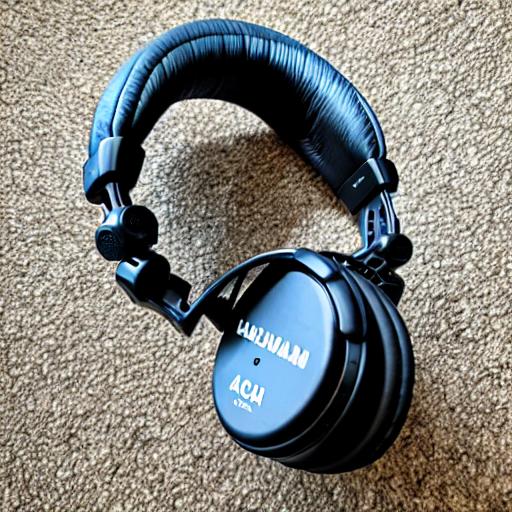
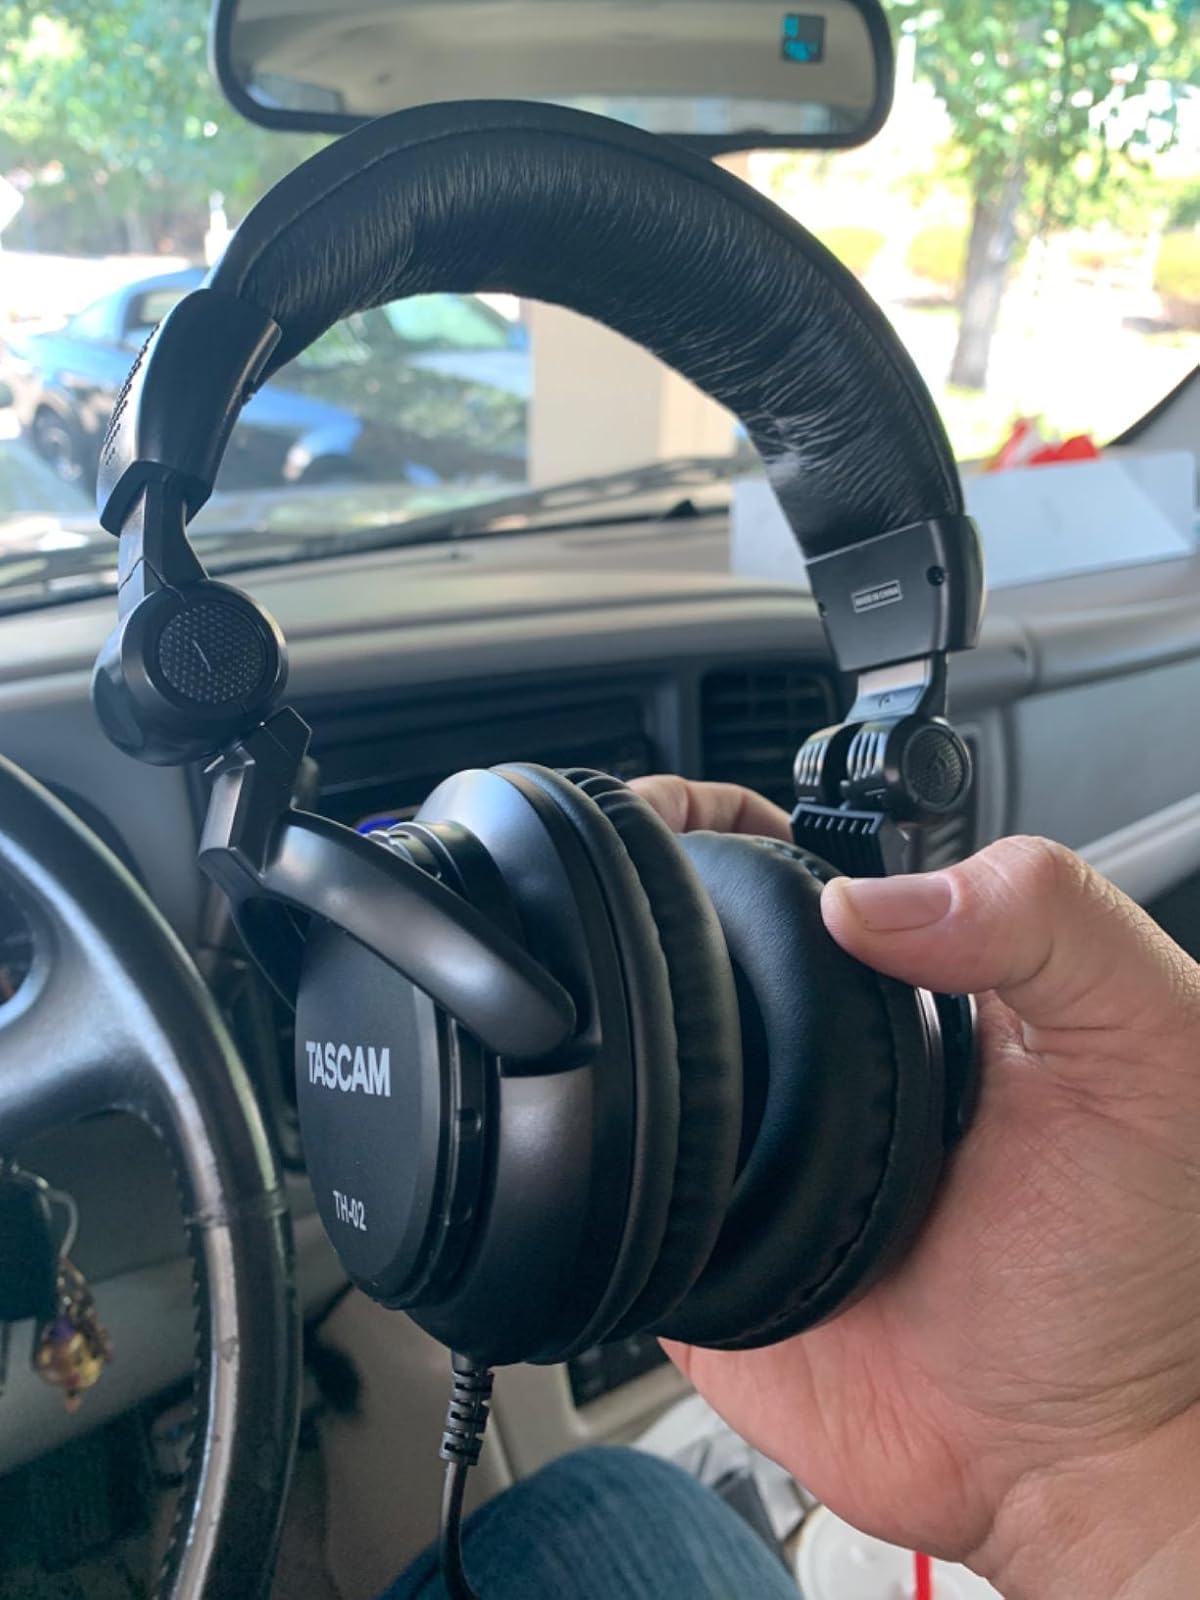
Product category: headphones
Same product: no